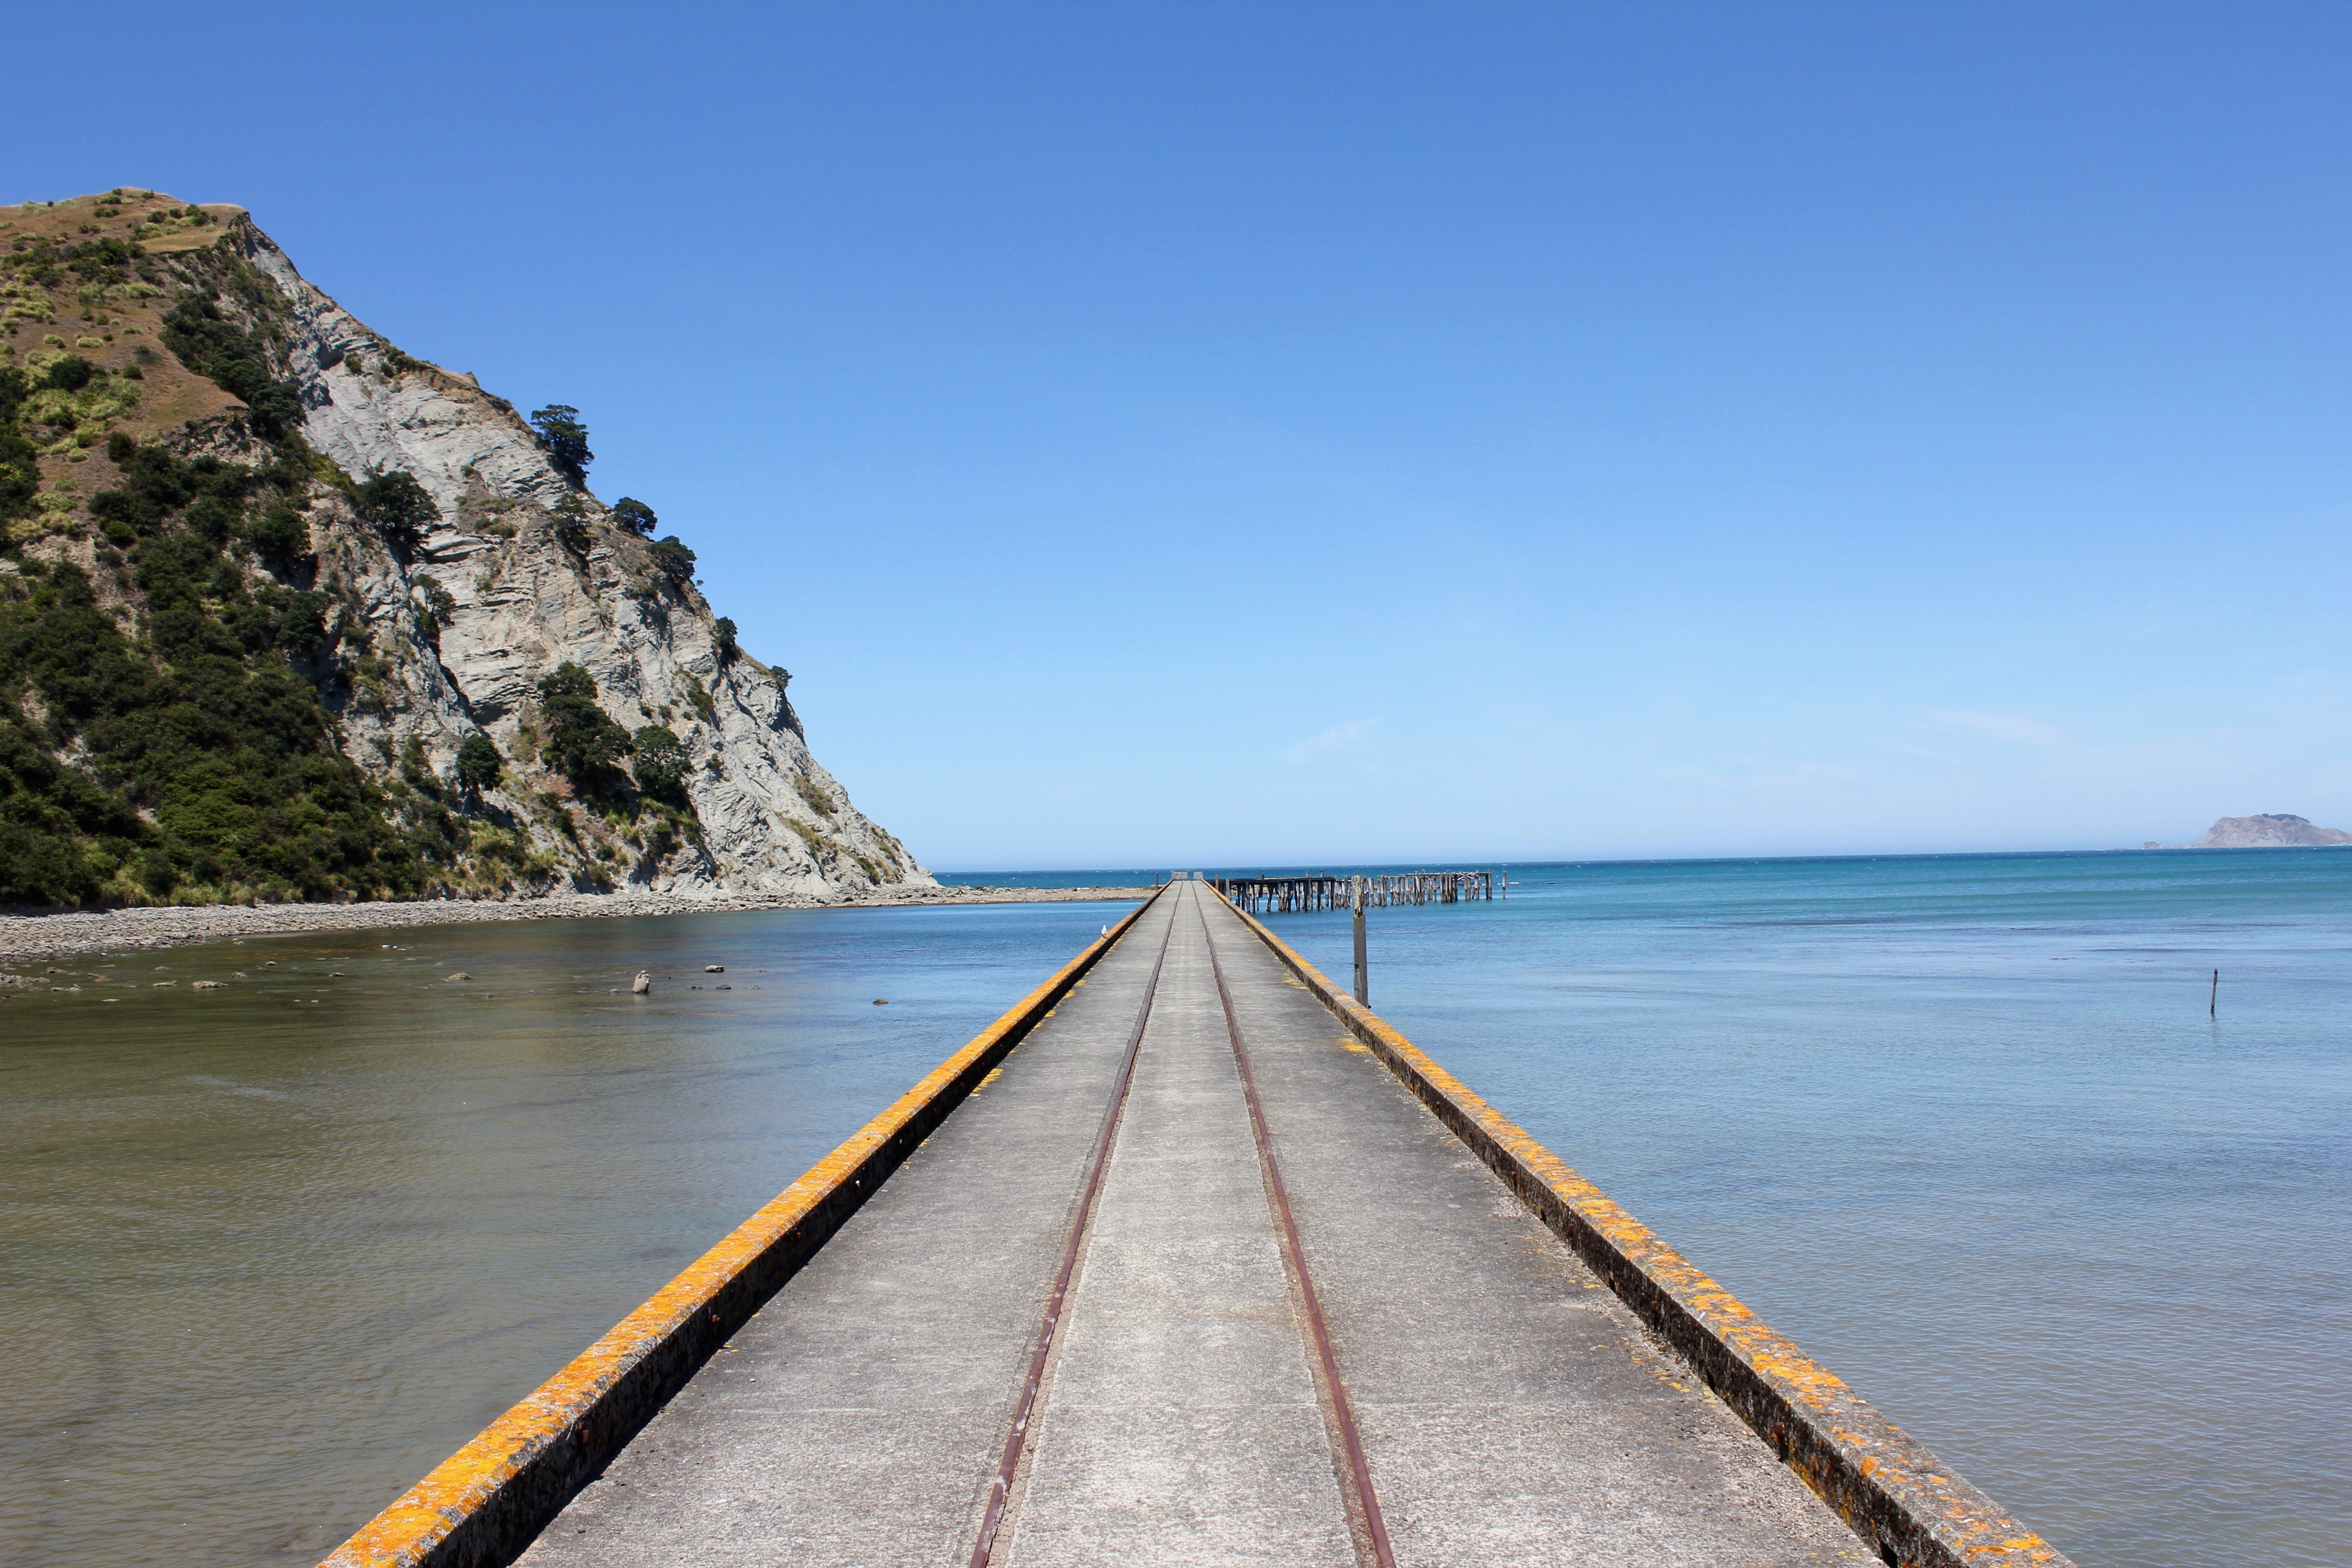
beach, landscape, sea, coast, water, nature, ocean, horizon, mountain, boardwalk, bridge, shore, lake, pier, vacation, cliff, cove, vehicle, scenic, scenery, bay, port, terrain, body of water, outdoors, new zealand, new, zealand, cape